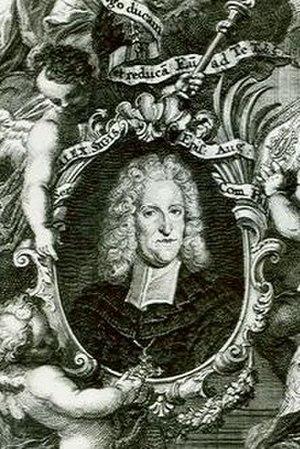
Alexandre-Sigismond de Palatinat-Neubourg était Prince-Évêque d'Augsbourg, de 1690 à 1737.